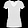
Label: T - shirt / top